AEW Dynamite Diamond Ring

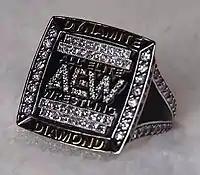
The original AEW Dynamite Diamond Ring dark silver design (2019–2020).

The inaugural match took place in November 2019, and then from 2020 to 2022, it was held in December to coincide with the annual Winter Is Coming television special of "Dynamite", but moved up to October in 2023, then returned to coincide with Winter Is Coming in 2024. The original rules featured 12 wrestlers competing in a standard battle royal, but ended when there were two wrestlers remaining, with the co-winners then facing each other in a singles match on the following week's episode for the AEW Dynamite Diamond Ring. The winner of the championship ring holds it until the following year's battle royal. In 2022 and 2023, there was only one winner of the 12-man battle royal, who then went on to face the reigning ring holder from the prior year. In 2024, it returned to having two winners with the co-winners then facing each other for the right to challenge the reigning ring holder from the prior year. MJF is the only wrestler to have won the ring, winning it every year since its inception—since 2022, he has received a bye in the battle royal.